History of the Canadian Army

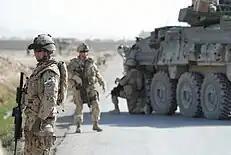
Soldiers from the Canadian Grenadier Guards in the Kandahar Province of Afghanistan.

The late 1950s saw a dramatic increase in the Army's size and Canada's largest ever standing army was created, largely through the vision of General G. G. Simonds, the Chief of the General Staff. The reason for this expansion was the need to maintain a presence in Germany as part of NATO, while simultaneously providing forces for the Korean War. Simonds stated that the shipping to transport large armies to Europe was not available, any Canadian soldiers wanting to fight in World War Three in Europe should it begin best be there when the war began. From 1950 to 1953, the Canadian military ballooned from having 47,000 personnel to 104,000 personnel by 1953. Despite the increasing size, General Guy Simonds complained that the Army was not attracting enough men with the necessary specialized skills and spoke of peacetime conscription, only to be silenced by the Defence minister Brooke Claxton, who warned him that with public opinion polls showing that 83% of Québécois opposed to conscription, that this was too politically risky. Initially, six new regular infantry battalions were raised by regiments of the Militia – two were raised from ordinary line infantry regiments, two from regiments of rifles and two from regiments of Highlanders. When the decision was made to make this arrangement permanent, it was decided that the battalions would become regular battalions of regiments. The decision was taken to make the rifles and highland battalions part of two of the senior existing militia regiments, while the infantry battalions were organised into a new national regiment: